Polyneuropathy

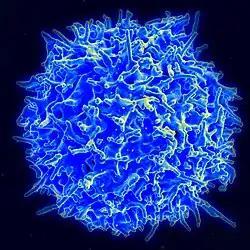
Human T Cell

The pathophysiology of polyneuropathy depends on the "type". Chronic inflammatory demyelinating polyneuropathy, for instance, is an autoimmune disease: T cells involvement has been demonstrated, antibodies alone are not capable of demyelination.